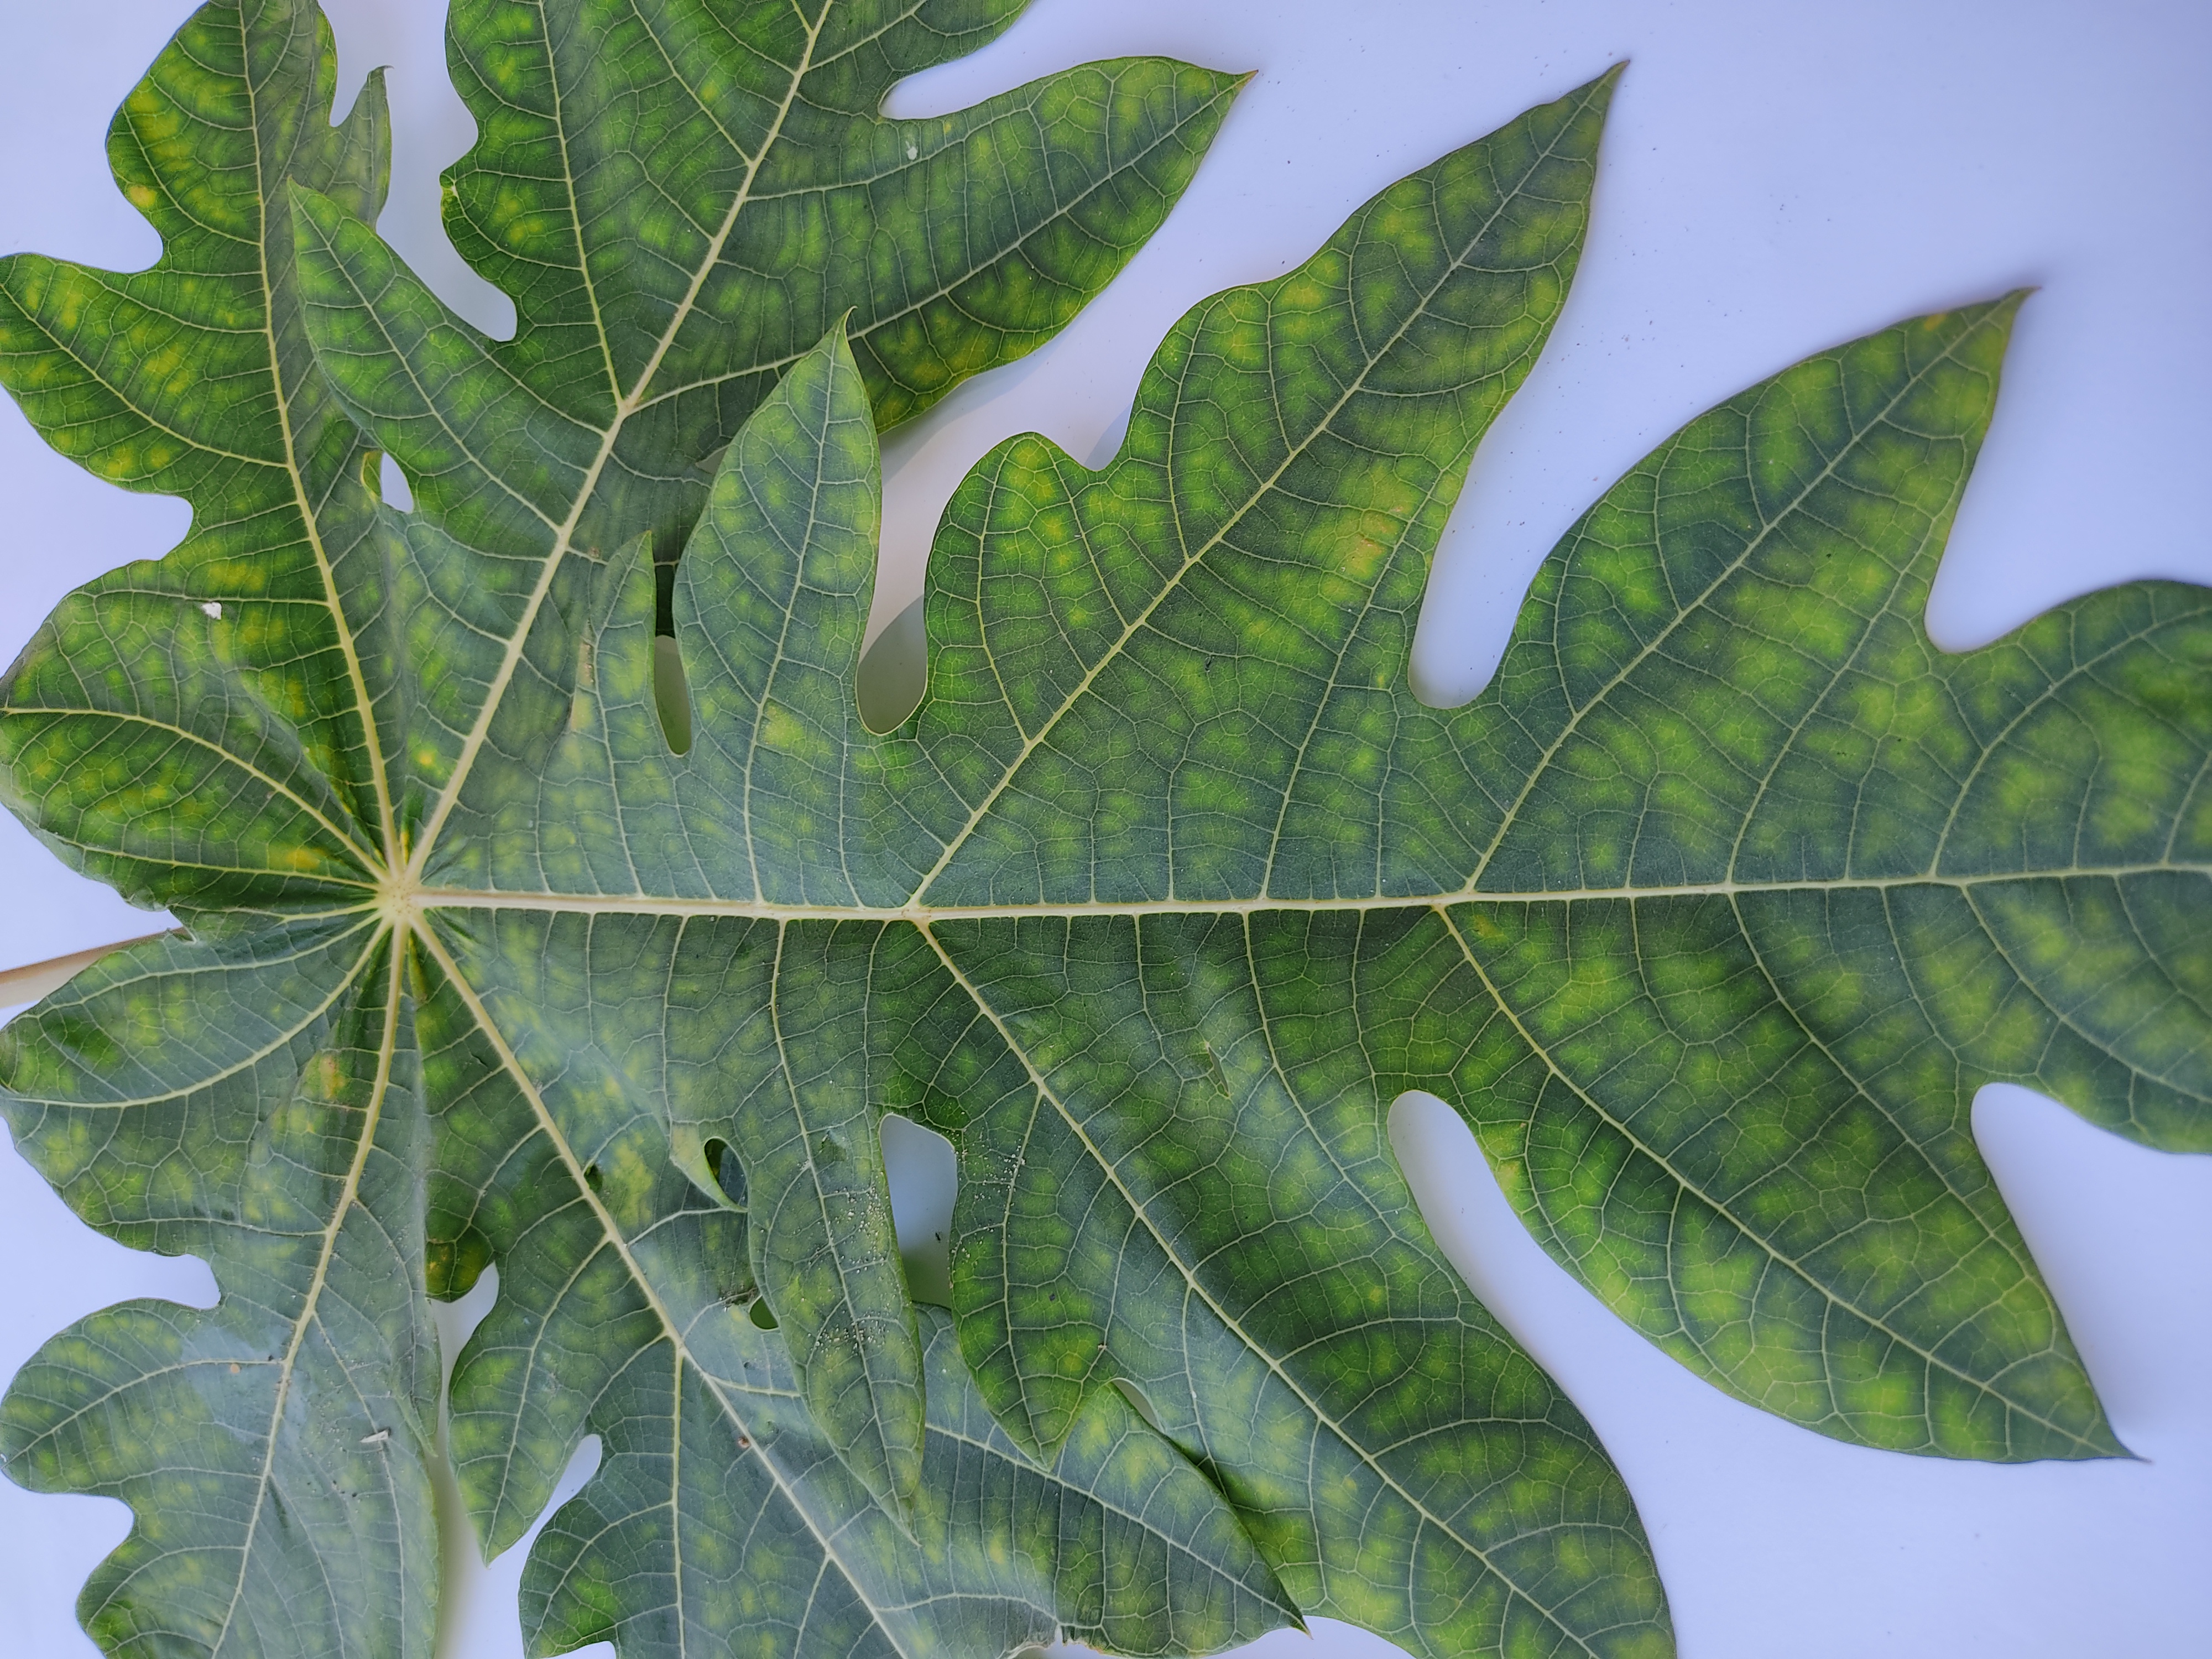
Label: Ring Spot